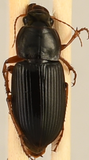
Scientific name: Harpalus pensylvanicus
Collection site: Konza Prairie Agroecosystem NEON (KONA), plot KONA_002